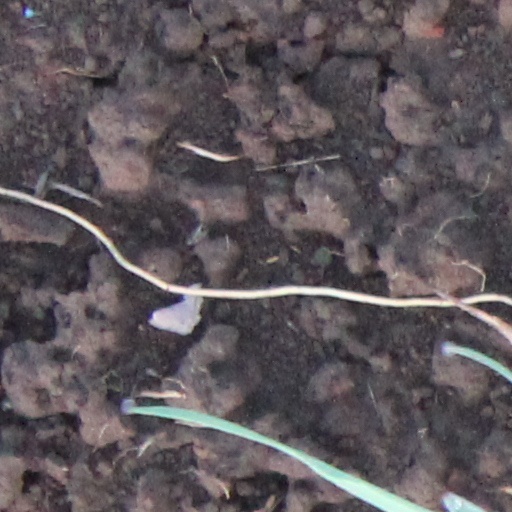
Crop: wheat